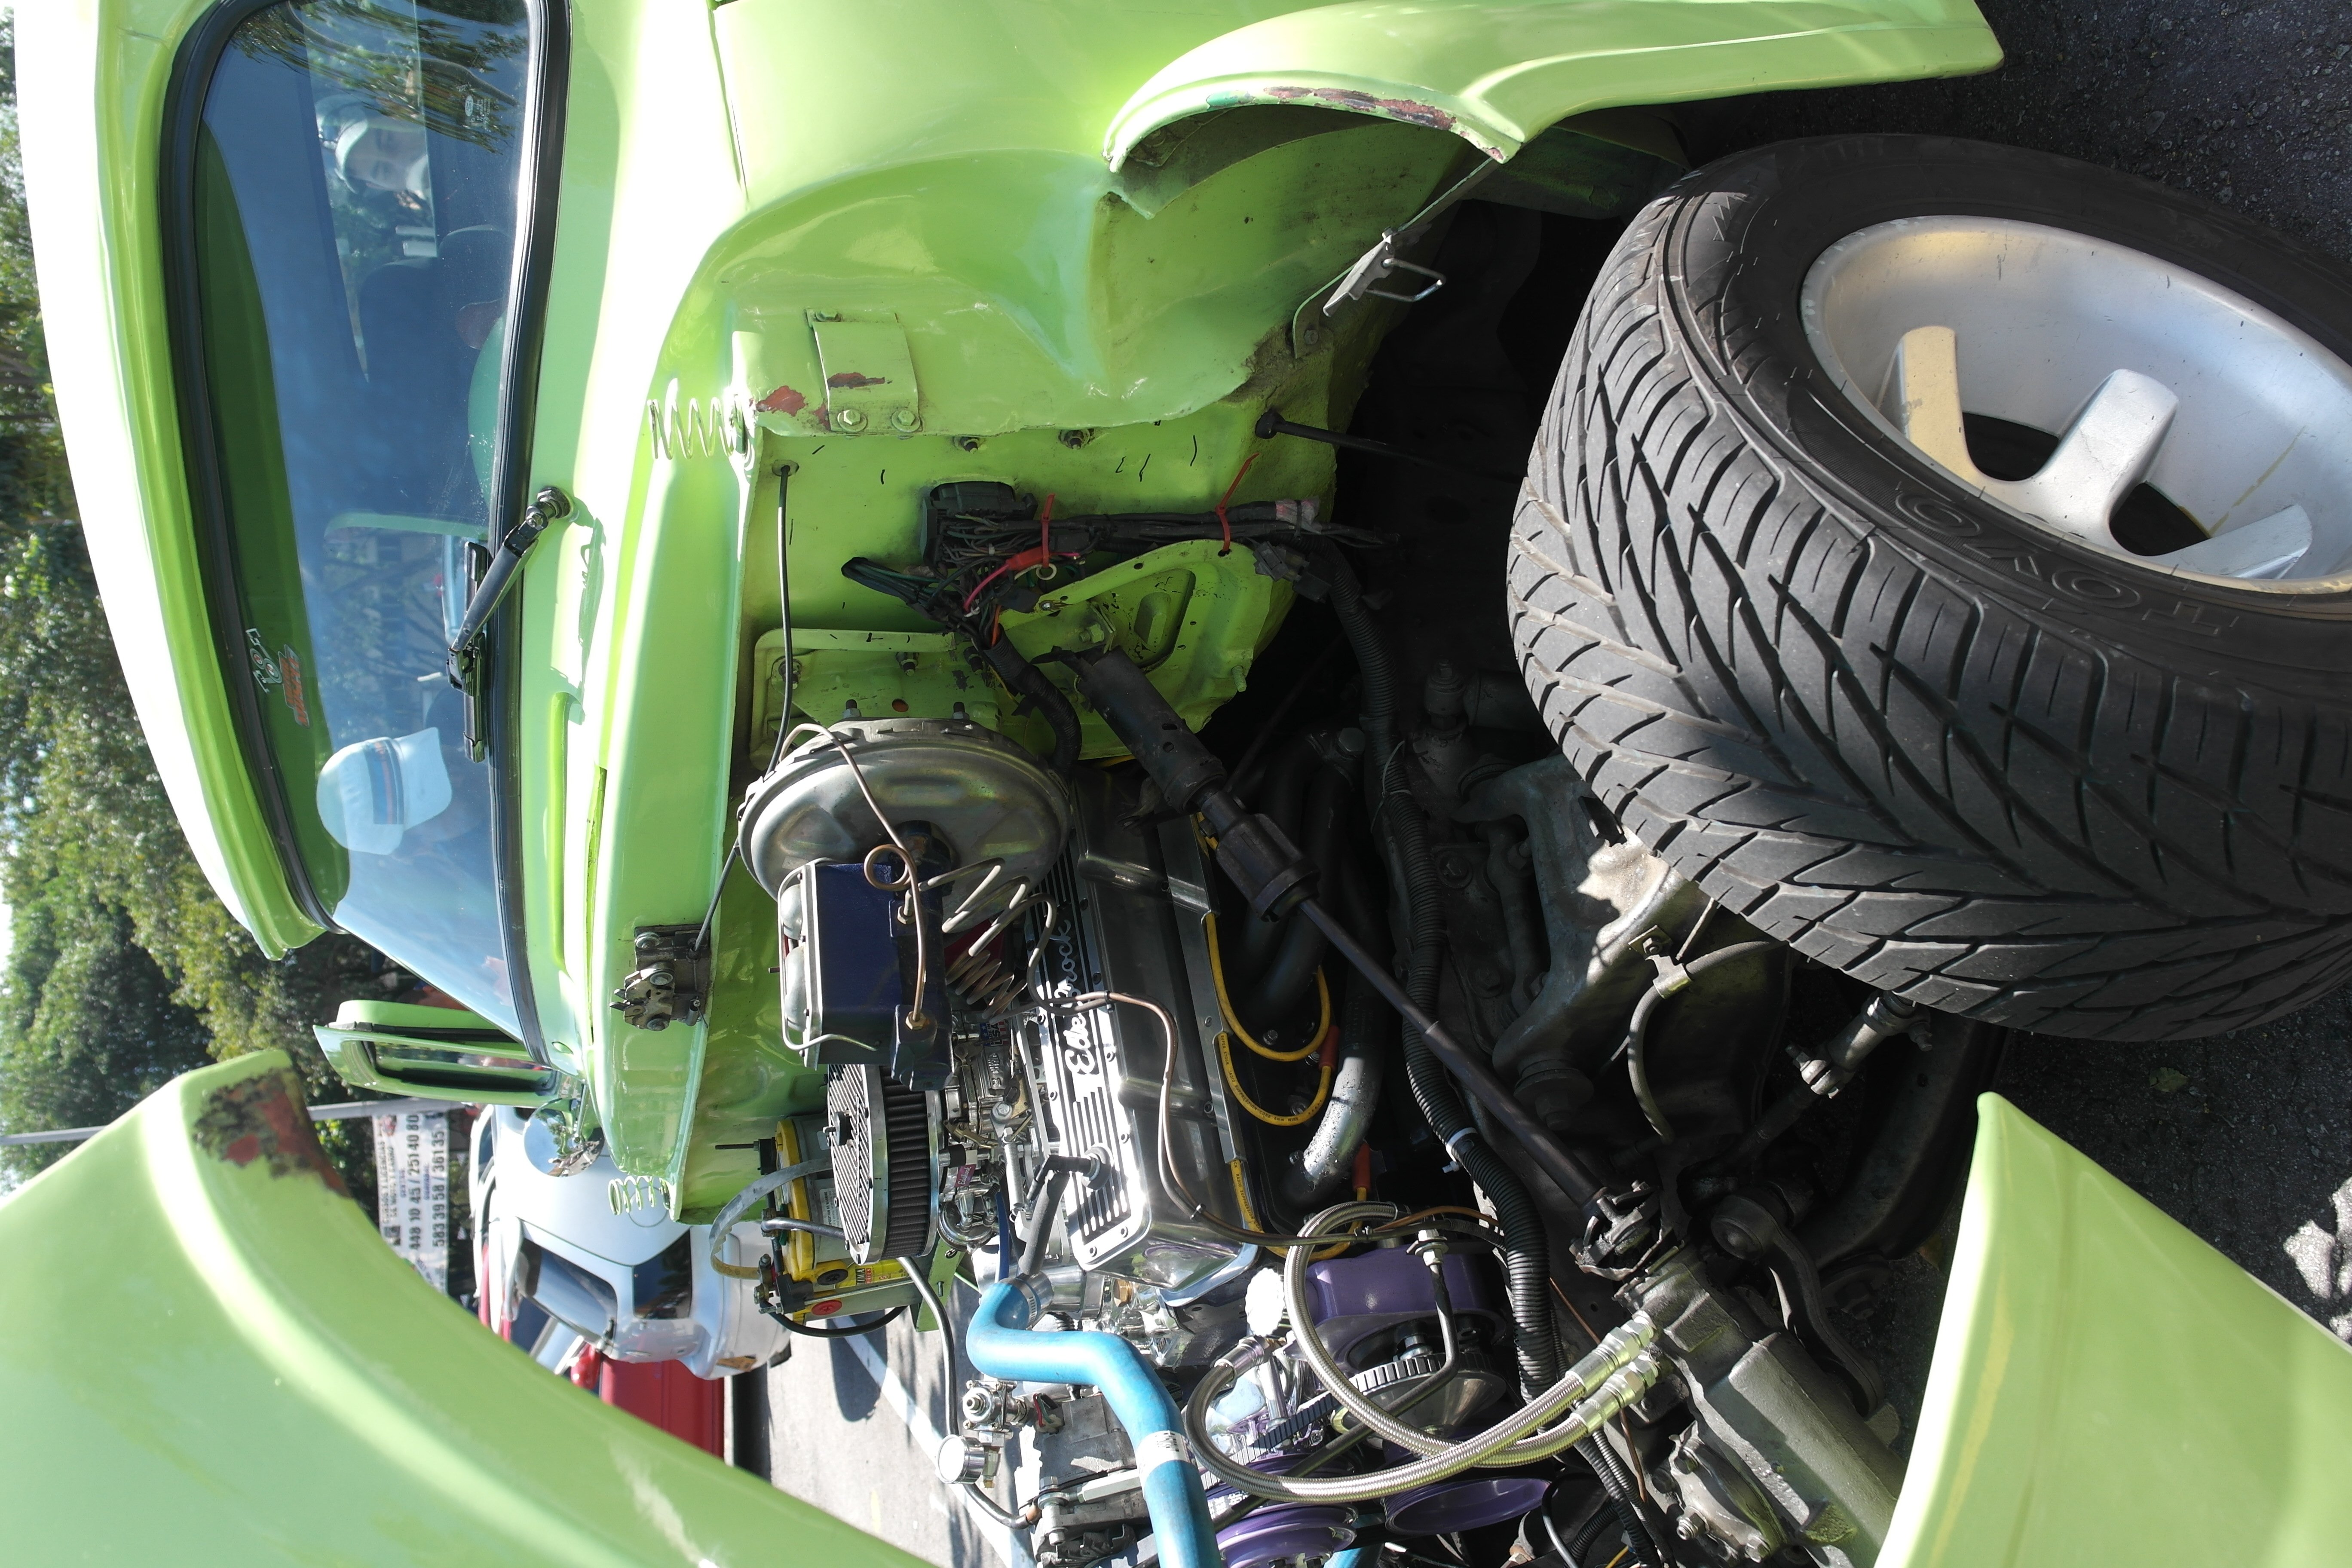
truck, green, race, tuning, motor, car, fun, turbo, motor vehicle, vehicle, automotive tire, tire, automotive wheel system, wheel, automotive design, auto part, automotive exterior, engine